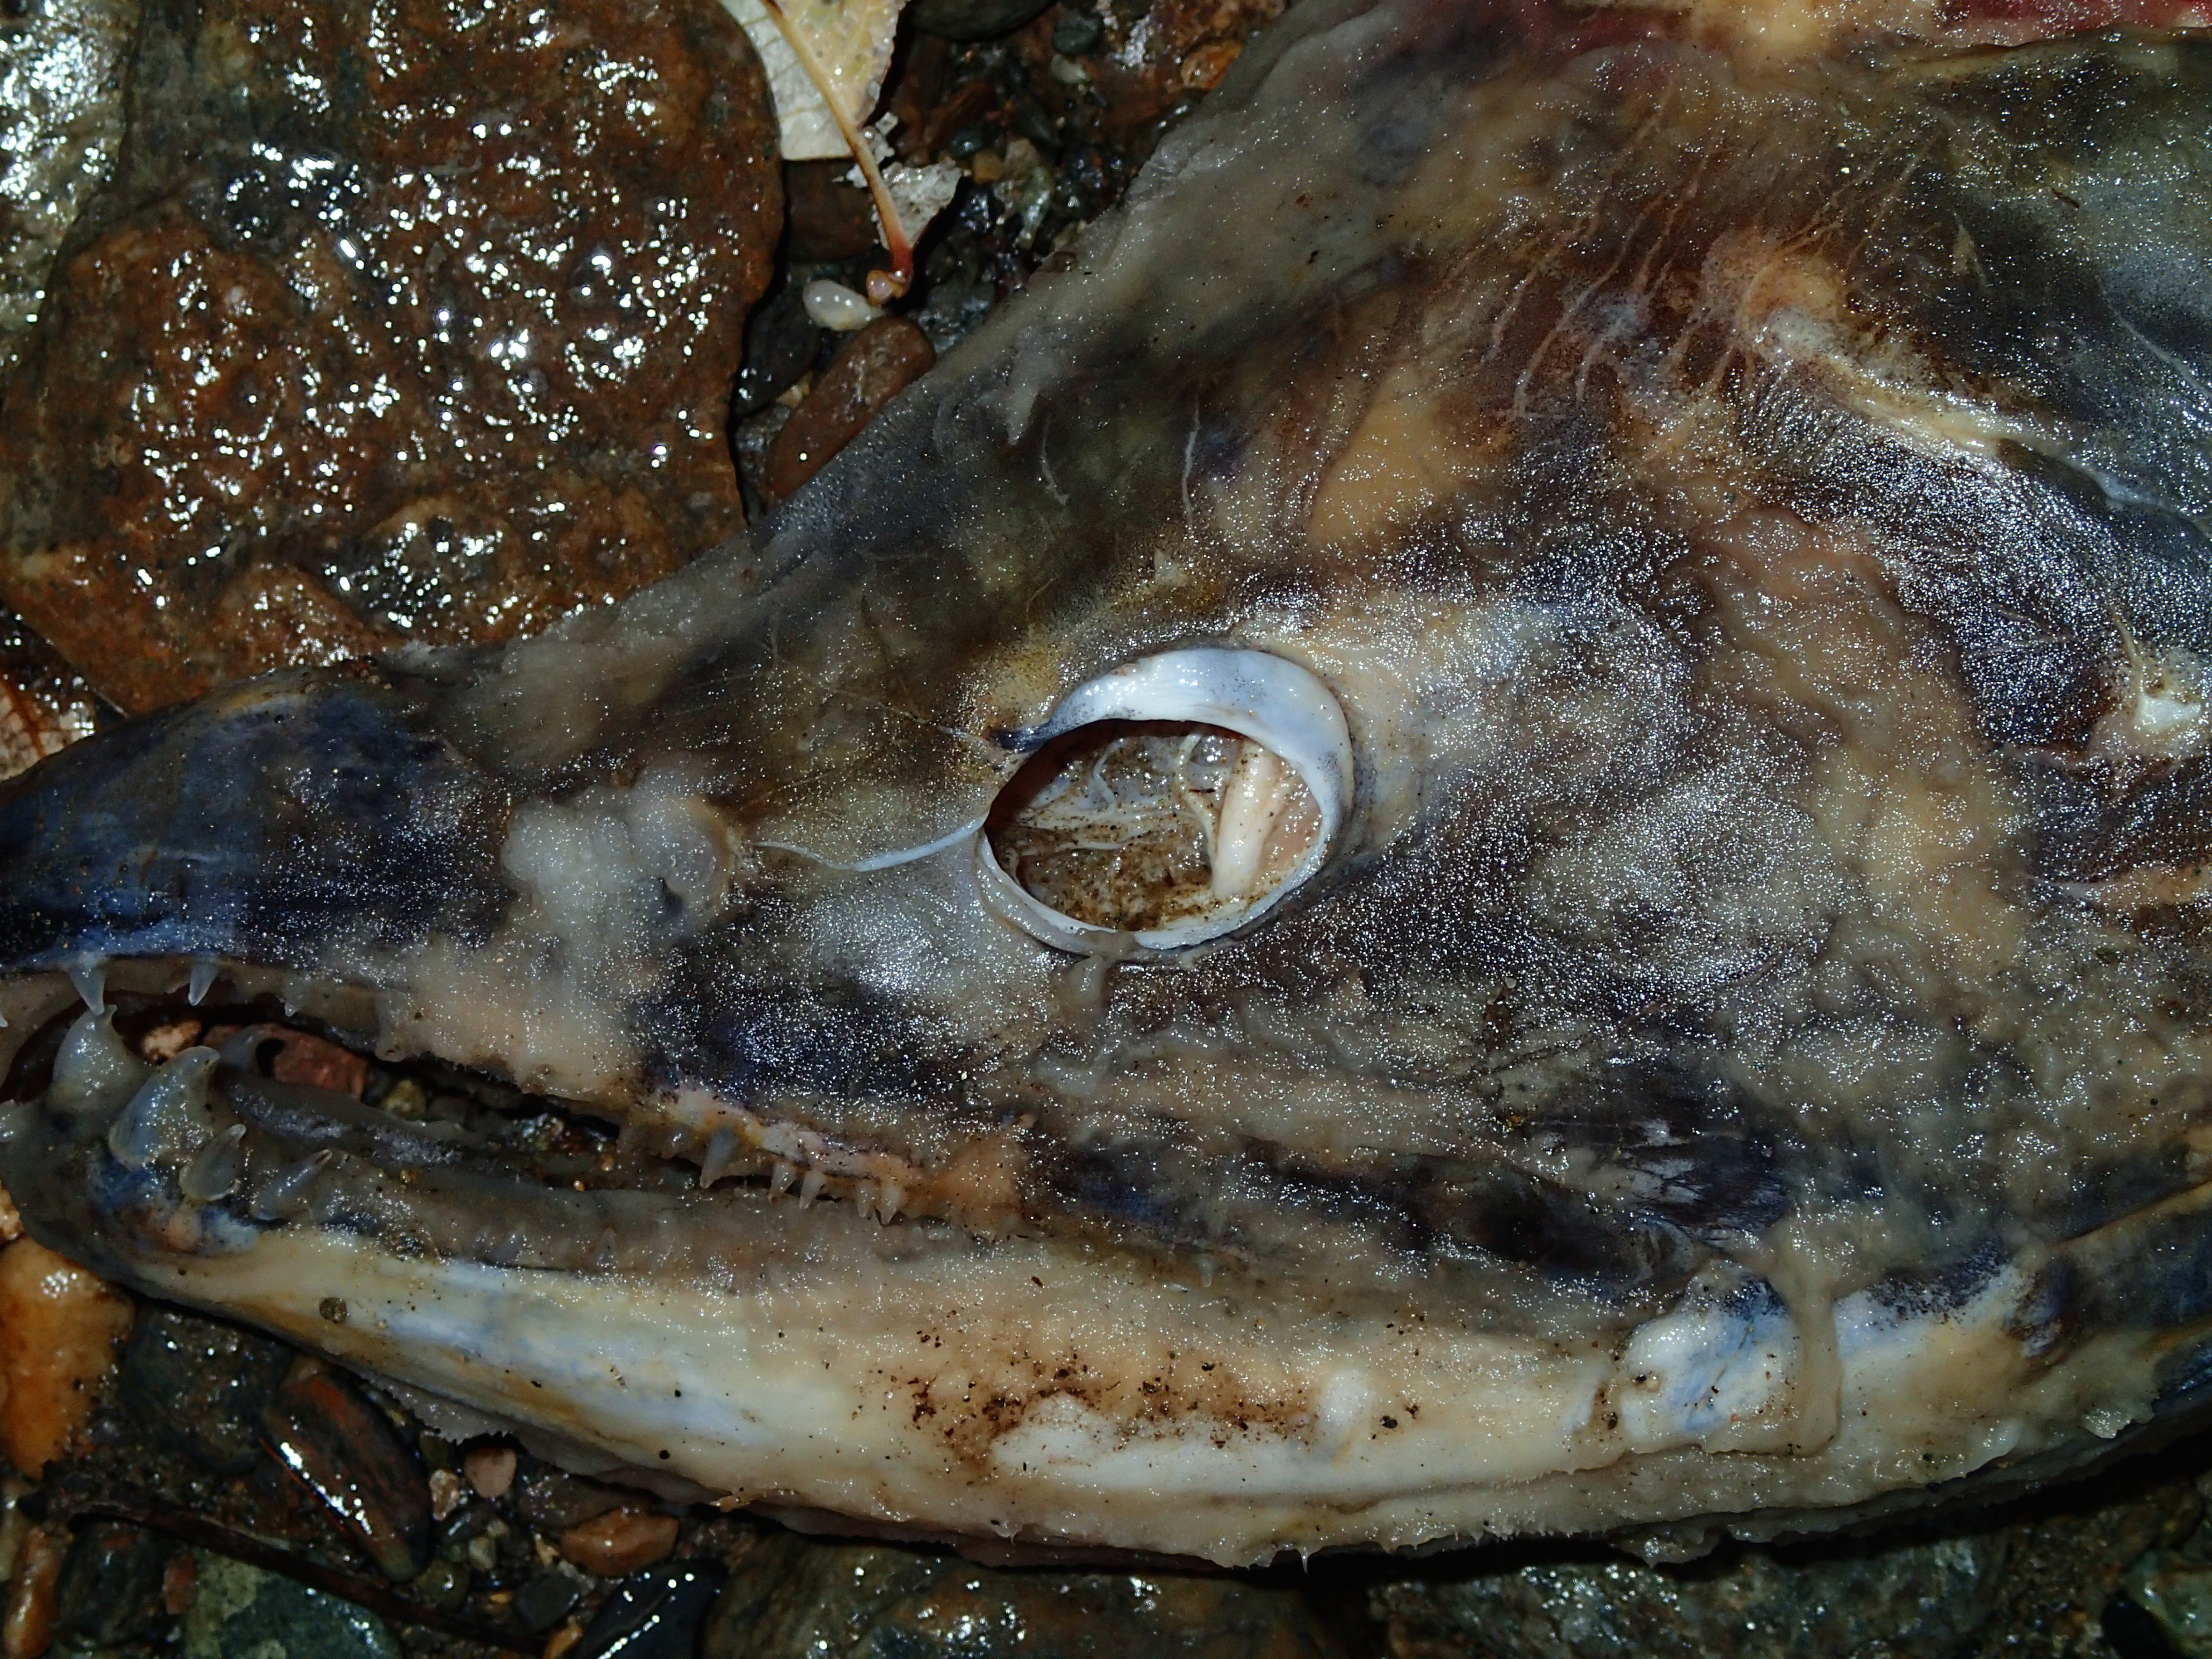
fish, marine biology, fauna, wildlife, biology, food, seafood, cod, trout